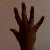
The image shows a hand gesture representing the number 5 in Indian Sign Language.